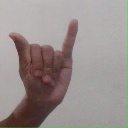
अक्षर: य